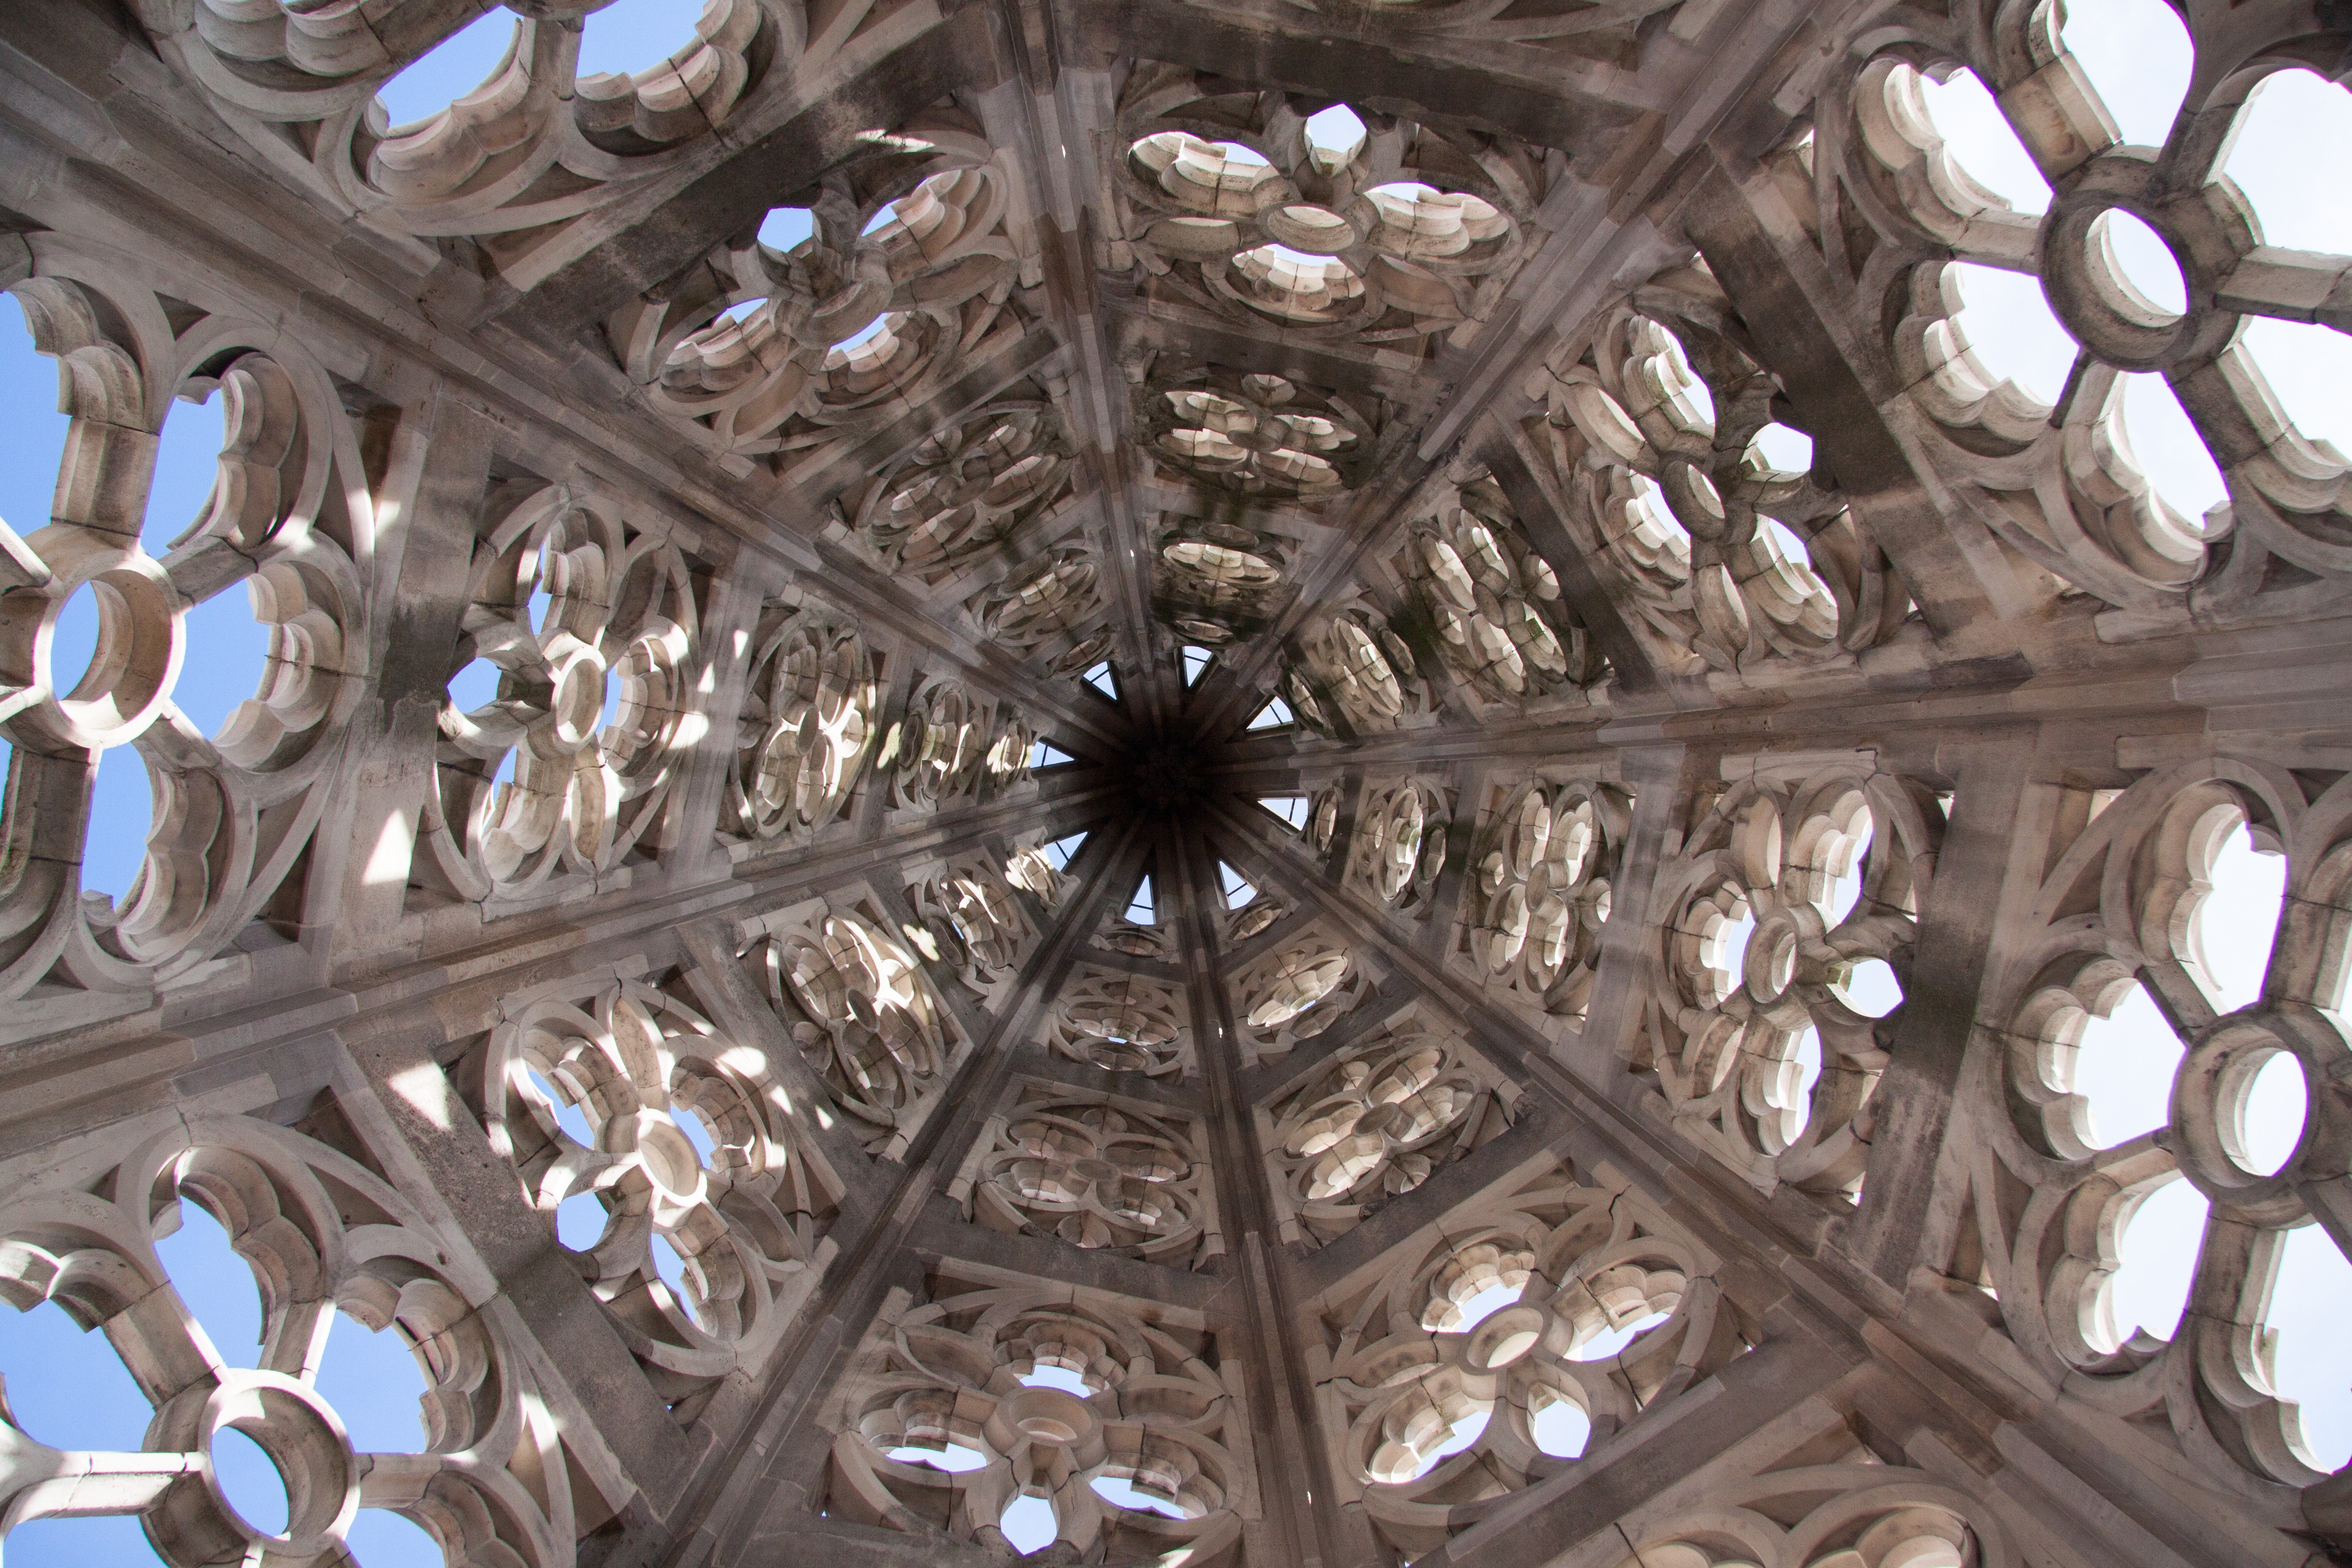
architecture, building, city, symmetrical, ceiling, church, cathedral, lighting, gothic, place of worship, central, great, symmetry, center, vault, dome, rosettes, ulm, tracery, from the bottom, gothic architecture, daylighting, munster, ulm cathedral, east tower, 6 pieces, rejuvenating